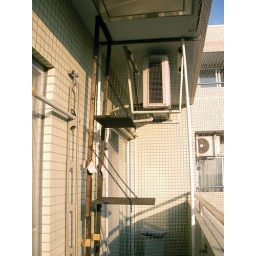
Problem in cat shelf and anti-escape net